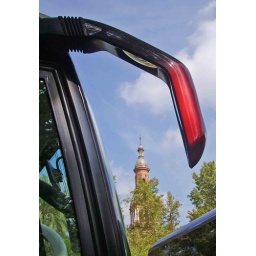
The wing mirror of a tour bus frames part of the 1929 Expo Spanish Pavilion in Seville, Spain.